Cheating in online games

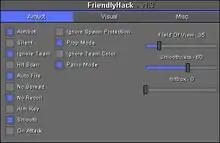
A video game cheat menu

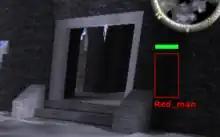
Typical extrasensory perception (ESP) cheat showing the health, name and bounding box of a character that is not otherwise visible

On online games, cheating subverts the rules or mechanics of the games to gain an unfair advantage over other players, generally with the use of third-party software. What constitutes cheating is dependent on the game in question, its rules, and consensus opinion as to whether a particular activity is considered to be cheating.